Wisconsin

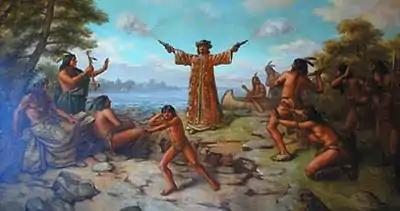
Jean Nicolet, depicted in a 1910 painting by Frank Rohrbeck, was probably the first European to explore Wisconsin. The mural is located in the Brown County Courthouse in Green Bay.

Wisconsin has been home to a wide variety of cultures over the past 14,000 years. The first people arrived around 10,000 BCE during the Wisconsin Glaciation. These early inhabitants, called Paleo-Indians, hunted now-extinct ice age animals such as the Boaz mastodon, a prehistoric mastodon skeleton unearthed along with spear points in southwest Wisconsin. After the ice age ended around 8000 BCE, people in the subsequent Archaic period lived by hunting, fishing, and gathering food from wild plants. Agricultural societies emerged gradually over the Woodland period between 1000 BCE to 1000 CE. Toward the end of this period, Wisconsin was the heartland of the "Effigy Mound culture", which built thousands of animal-shaped mounds across the landscape. Later, between 1000 and 1500 CE, the Mississippian and Oneota cultures built substantial settlements including the fortified village at Aztalan in southeast Wisconsin. The Oneota may be the ancestors of the modern Iowa and Ho-Chunk nations who shared the Wisconsin region with the Menominee at the time of European contact. Other Native American groups living in Wisconsin when Europeans first settled included the Ojibwe, Sauk, Meskwaki, Kickapoo, and Potawatomi, who migrated to Wisconsin from the east between 1500 and 1700.